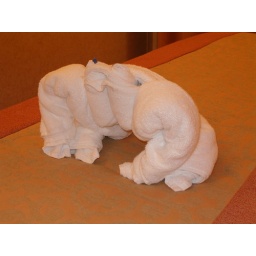
Each night of the cruise, there was a towel animal on our bed in the evening.